2018–19 Oklahoma City Thunder season

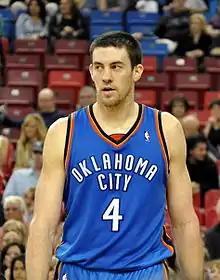
Nick Collison spent 15 seasons with the Thunder.

For this offseason, free agency began on July 1, 2018, while the July moratorium ended on July 6. Corey Brewer, Nick Collison, Raymond Felton, P.J. Dozier, Paul George, Jerami Grant, Daniel Hamilton and Josh Huestis were set to hit unrestricted free agency. On May 10, Nick Collison announced his retirement after 15 years with the Thunder dating back to the Seattle SuperSonics. Collison appeared in 910 games and 91 playoff games with career averages of 5.9 points, 5.2 rebounds and 1.0 assists.